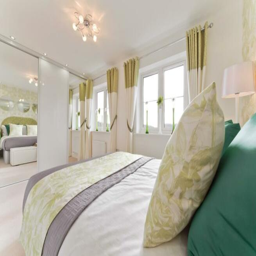
a typical bedroom with build in wardrobes